Battle of Britain

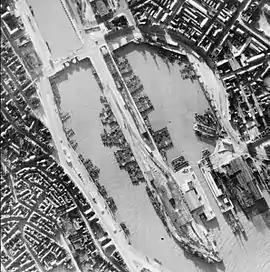
German invasion barges waiting at Boulogne Harbour, France during the Battle of Britain

The biggest disadvantage faced by Bf 109 pilots was that without the benefit of long-range drop tanks (which were introduced in limited numbers in the late stages of the battle), usually of capacity, the 109s had an endurance of just over an hour and, for the 109E, a range. Once over Britain, a 109 pilot had to keep an eye on a red "low fuel" light on the instrument panel: once this was illuminated, he was forced to turn back and head for France. With the prospect of two long flights over water and knowing their range was substantially reduced when escorting bombers or during combat, the "Jagdflieger" coined the term "Kanalkrankheit" or "Channel sickness".